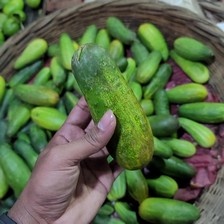
Label: cucumber